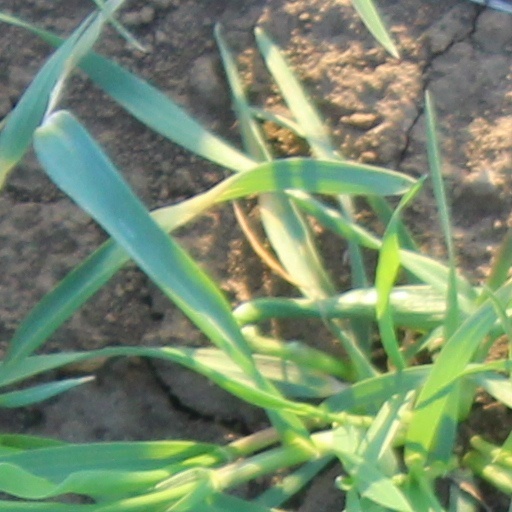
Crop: wheat